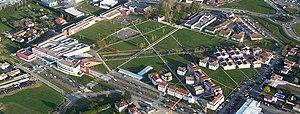
Vue aérienne du campus de l'Enap
L'École nationale d’administration pénitentiaire est une école d'application située à Agen destinée à former tous les fonctionnaires de l'administration pénitentiaire française et d'assurer leur formation continue. Il s'agit d'un établissement public à caractère administratif rattaché au ministère de la Justice.